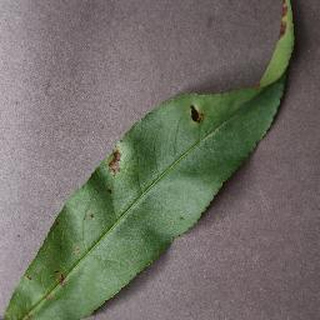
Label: peach_bacterial_spot